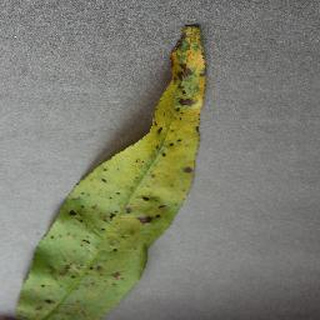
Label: peach_bacterial_spot